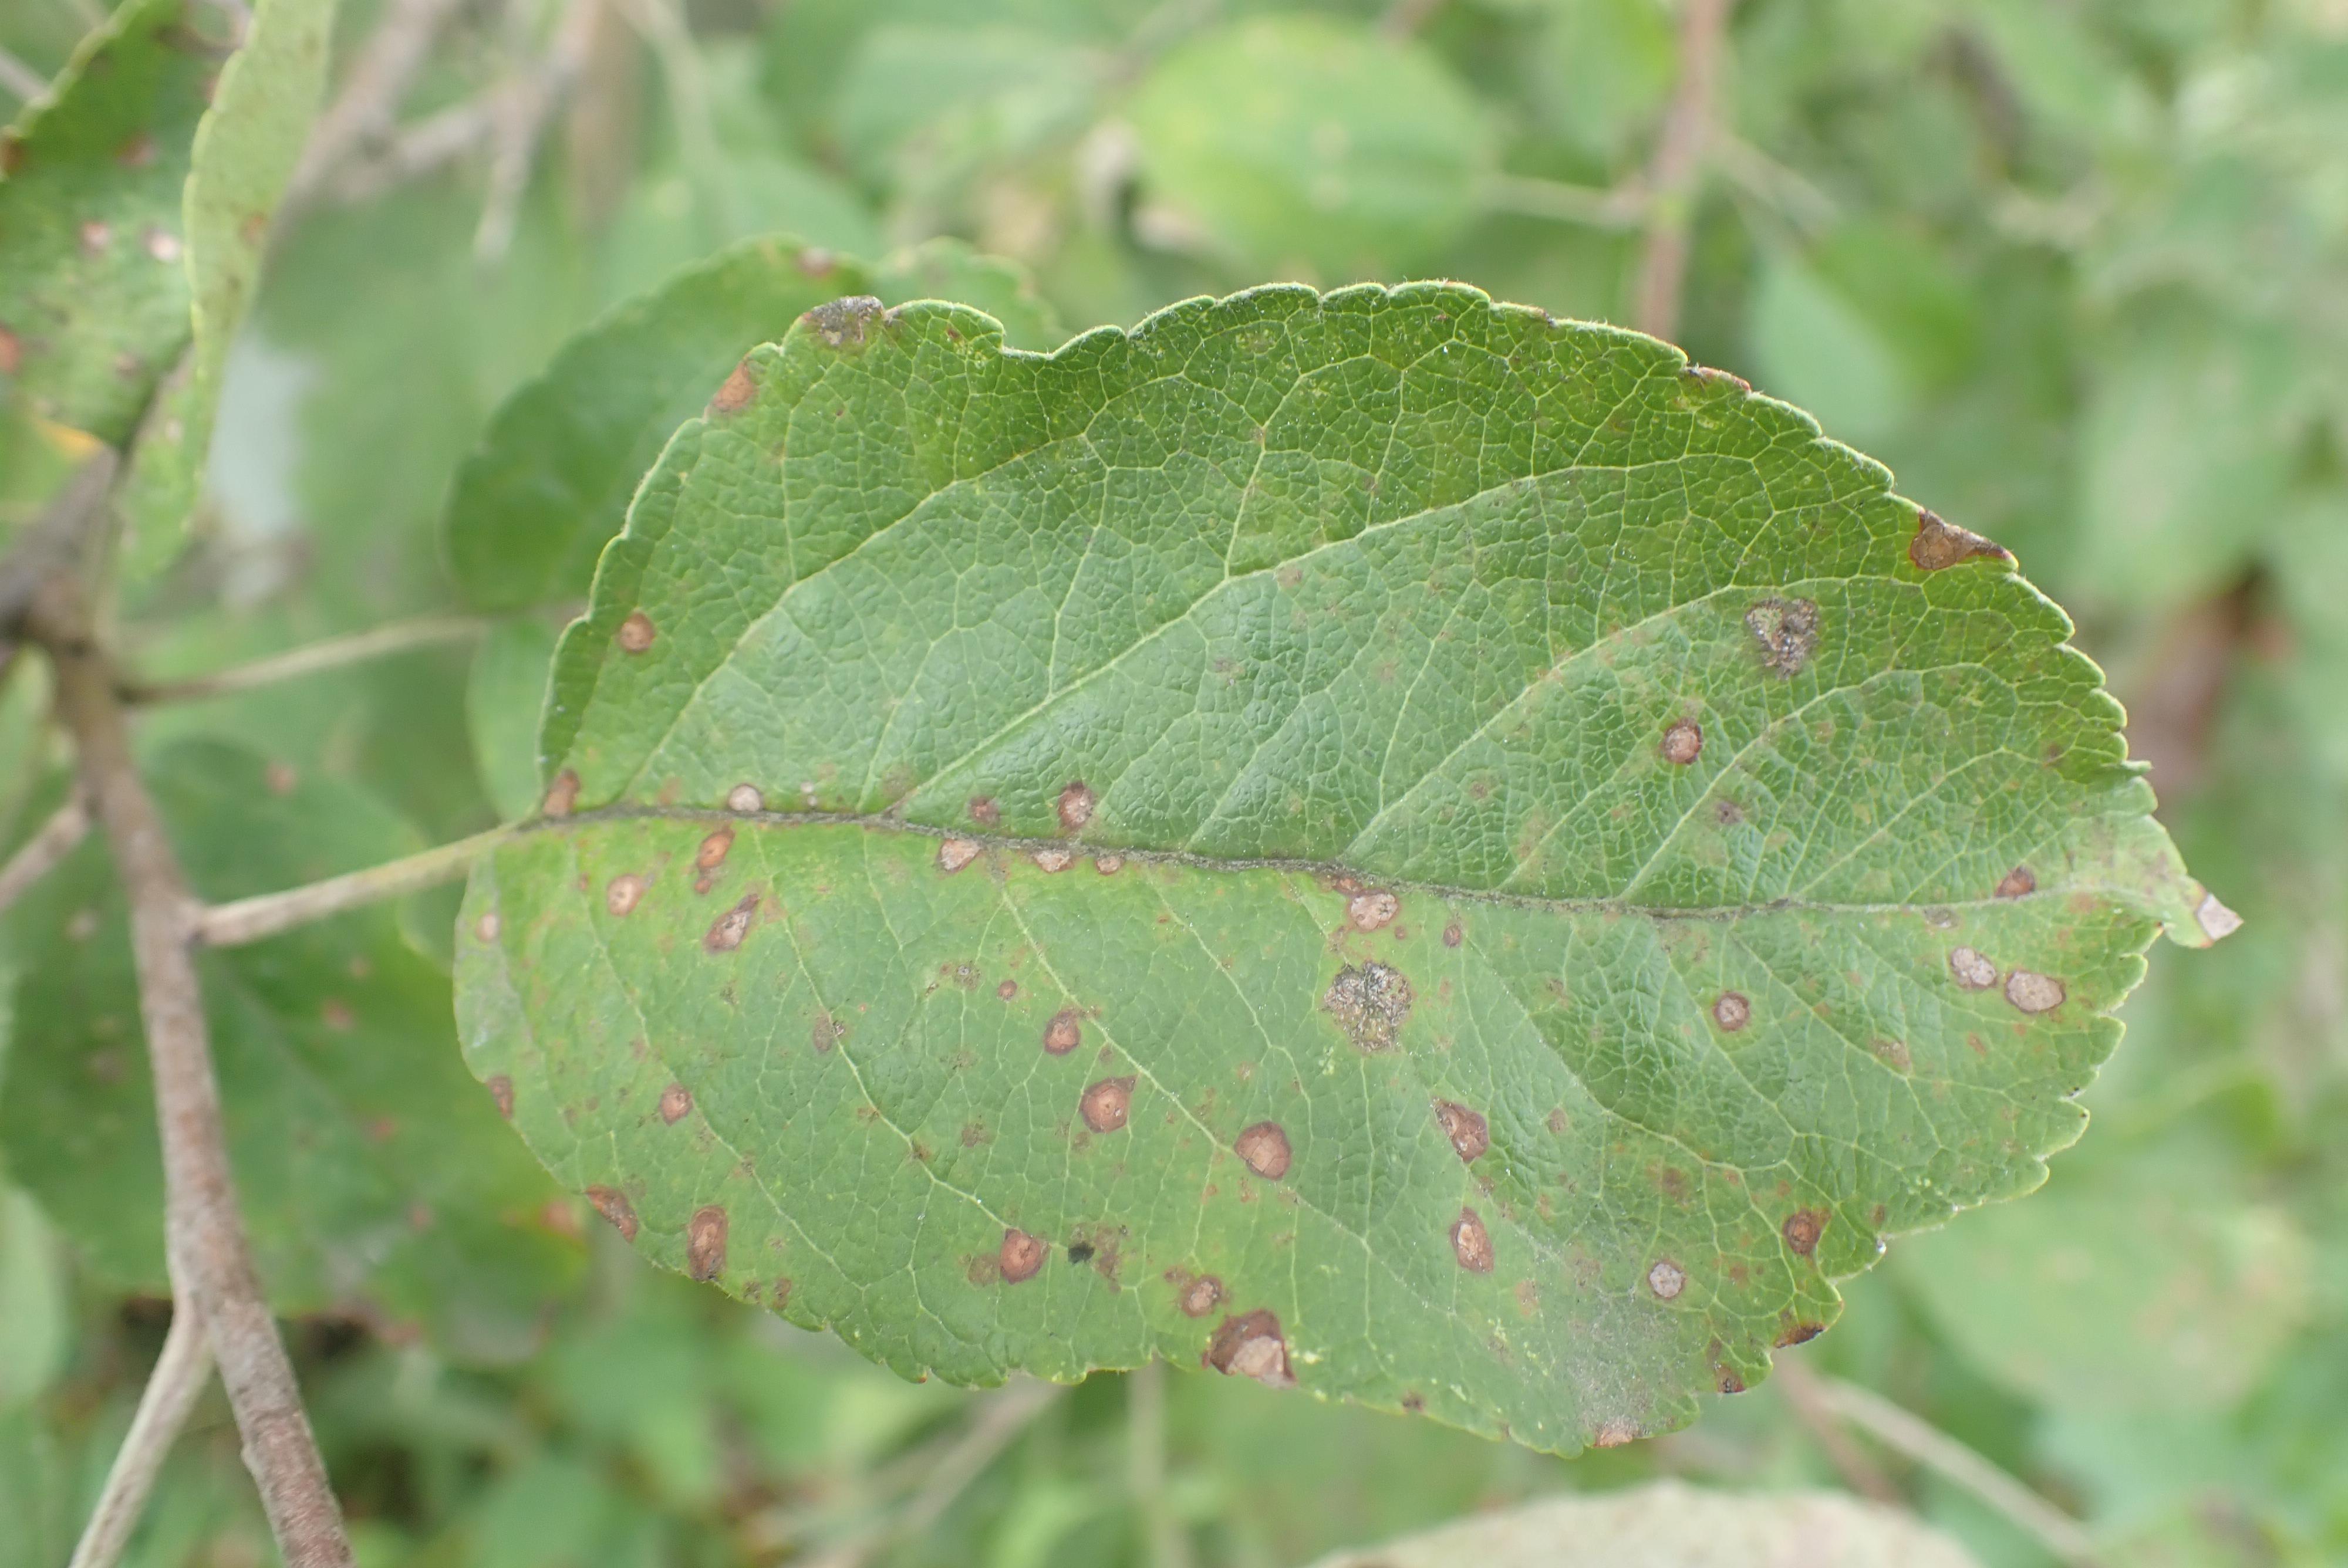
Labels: complex